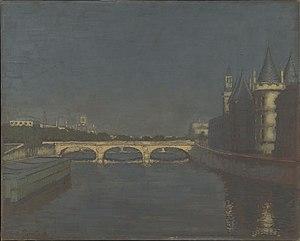
Tout au long du dix-neuvième siècle, différents auteurs, médecins, historiens, écrivains, entretiennent l'idée qu'un chatouillement prolongé, et poussé jusqu'à un stade extrême peut constituer une réelle torture, voire provoquer la mort. Ils appuient leurs affirmations sur des exemples tirés de l'histoire ou des anecdotes : certains puisent dans les anciens traités de criminalistes qui mentionnent l'emblématique torture de la chèvre, rendue populaire au cinéma dans le fameux film François Iᵉʳ ; d'autres rappellent une célèbre affaire criminelle impliquant une sorte de Barbe-Bleue faisant périr ses épouses successives en les chatouillant ; l'histoire fournit d'autres exemples d'emploi de ce genre de supplice, comme la Guerre des Cévennes ou la Guerre de Trente ans, le système judiciaire des Frères Moraves, les cruautés commises par le prince Dracula, les tortures pratiquées dans la Rome antique, dans la Chine impériale ou encore au Japon.